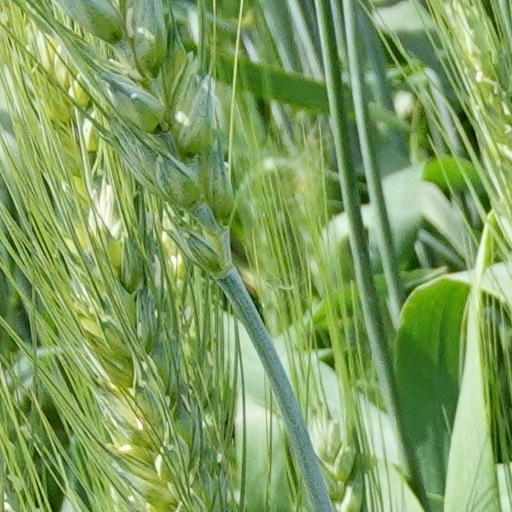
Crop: wheat